Manila Clasico

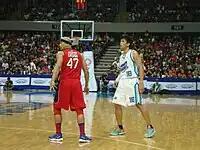
Mark Caguioa of Barangay Ginebra guards James Yap of San Mig Coffee during their PBA Philippine Cup semifinals series.

Caguioa's entry also came at a time when Patrimonio was close to retirement and the league needed a new face to carry the PBA banner. Caguioa was fit and ready for that role. With Patrimonio slowing down, it was Purefoods’ turn to look for its new franchise player. In 2004, that player turned out to be James Yap, who was drafted second overall by the team in the 2004 draft. Unlike Caguioa when he entered the league, Yap was already a well-known player, being a superstar in the collegiate and amateur ranks. He also appeared to be the perfect replacement for Patrimonio – he was popular, equally good-looking, and had the wholesome persona that the Hotdogs were looking for. Yap's popularity surged even more when he tied the knot with celebrity actress Kris Aquino and found himself being adored by the masses, including the non-basketball watchers.